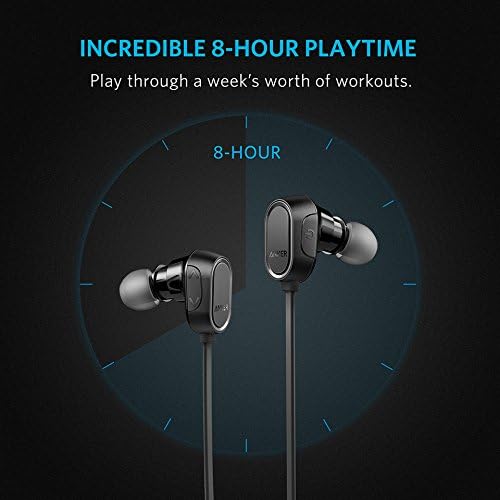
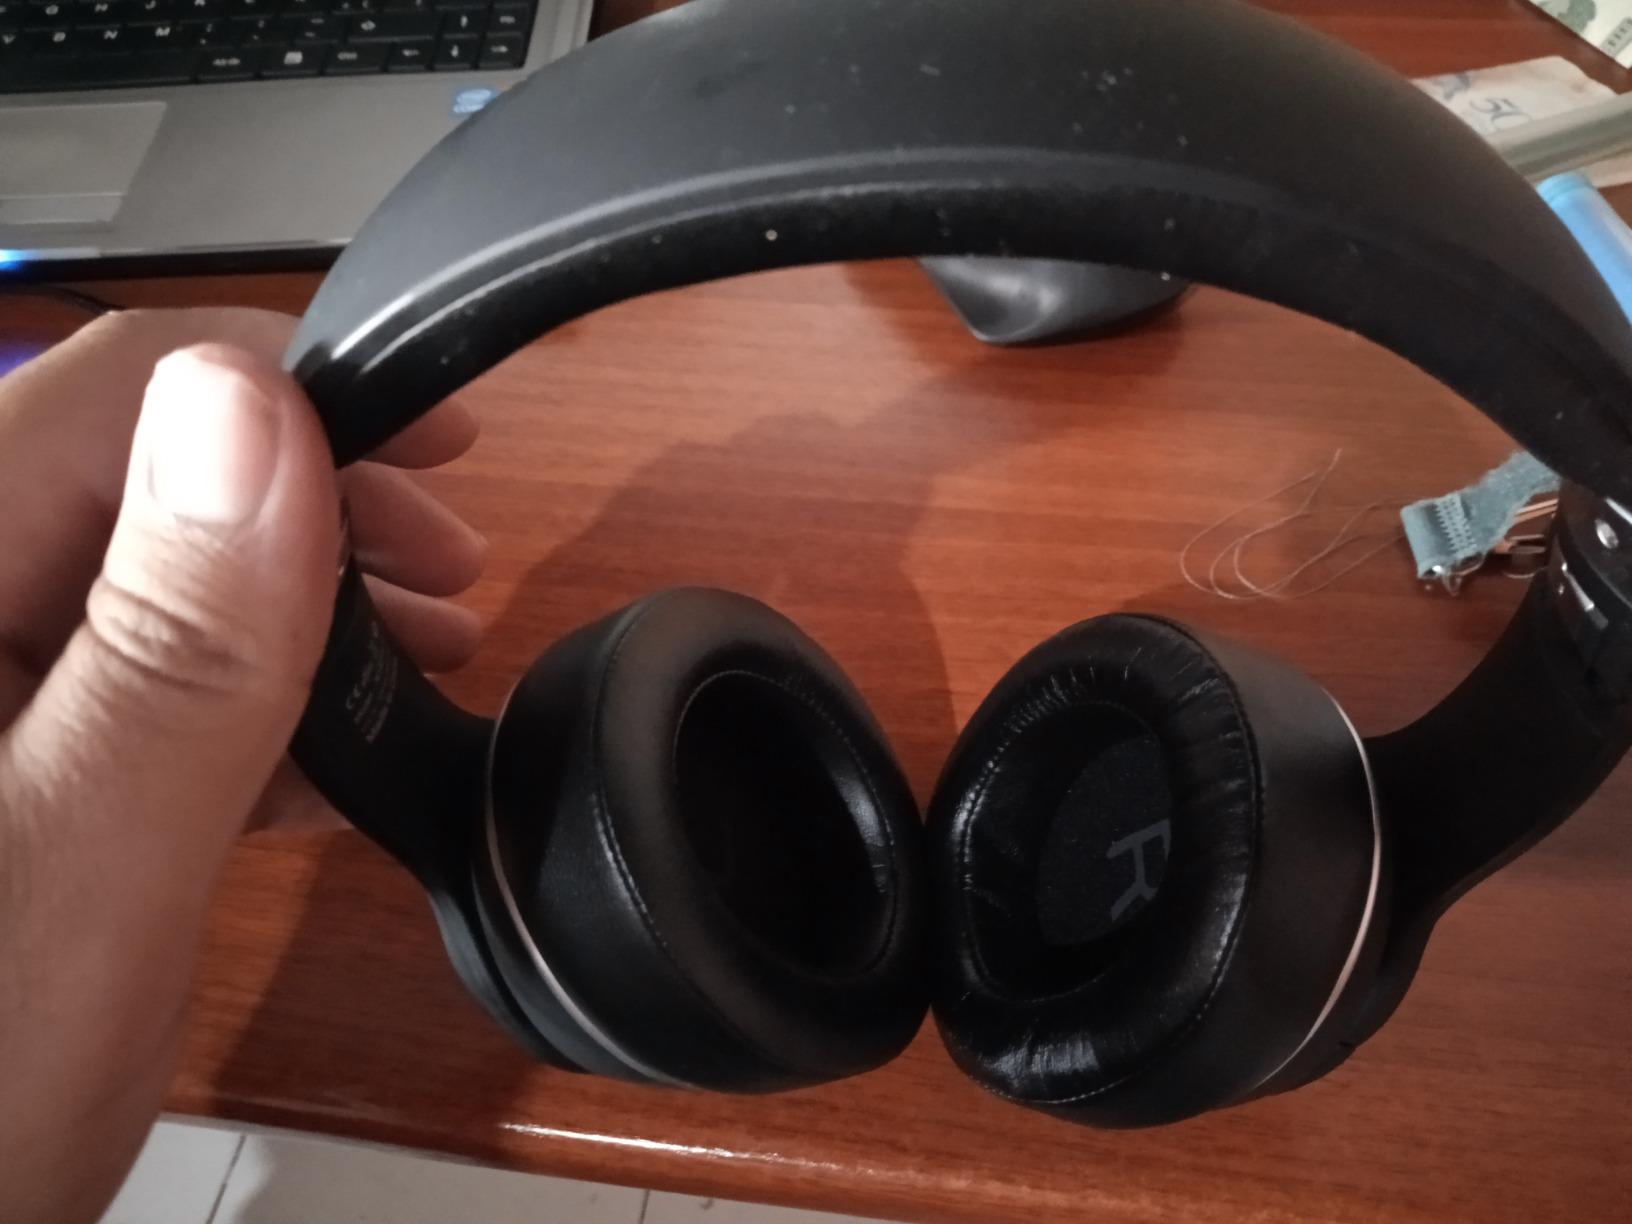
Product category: headphones
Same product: no